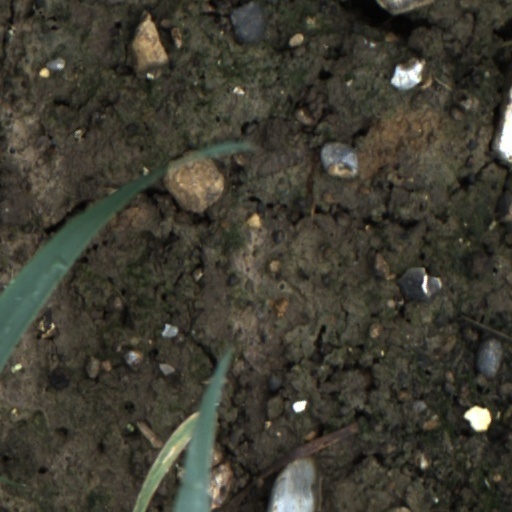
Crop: wheat